Group I pyridoxal-dependent decarboxylases

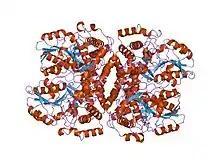
crystal structure of glycine decarboxylase (p-protein) of the glycine cleavage system, in apo form

In molecular biology, the group I pyridoxal-dependent decarboxylases, also known as glycine cleavage system P-proteins, are a family of enzymes consisting of glycine cleavage system P-proteins (glycine dehydrogenase (decarboxylating)) from bacterial, mammalian and plant sources. The P protein is part of the glycine decarboxylase multienzyme complex (GDC) also annotated as glycine cleavage system or glycine synthase. The P protein binds the alpha-amino group of glycine through its pyridoxal phosphate cofactor, carbon dioxide is released and the remaining methylamine moiety is then transferred to the lipoamide cofactor of the H protein. GDC consists of four proteins P, H, L and T.